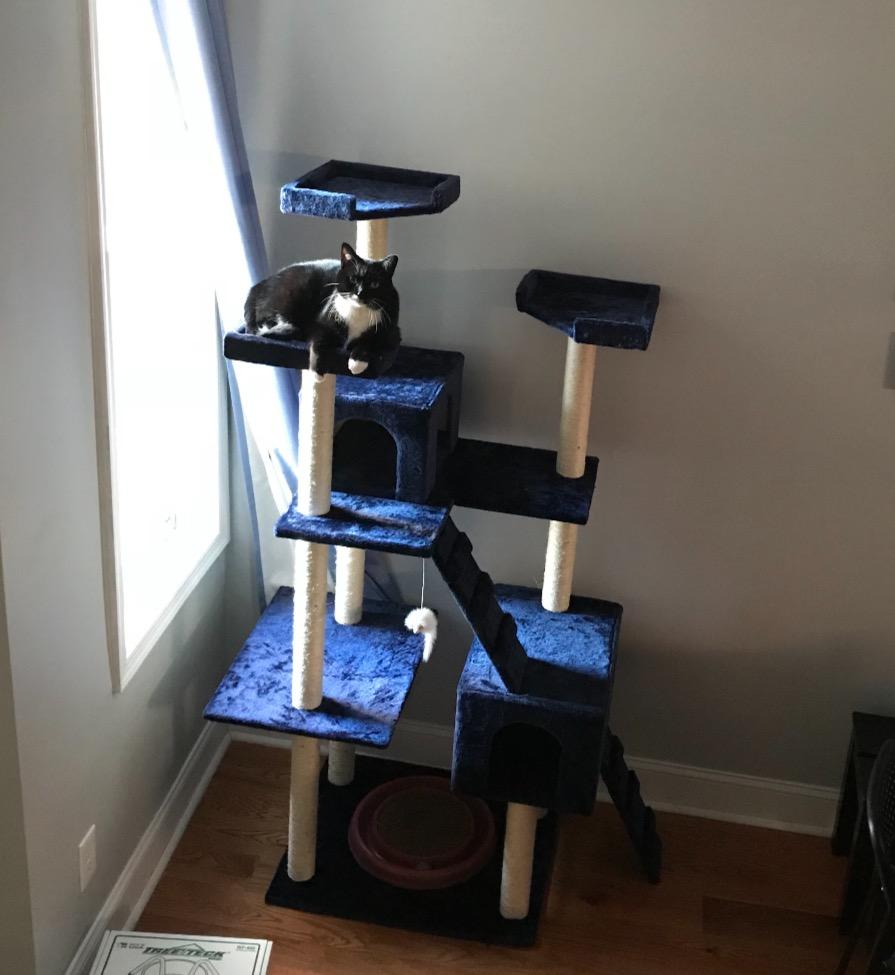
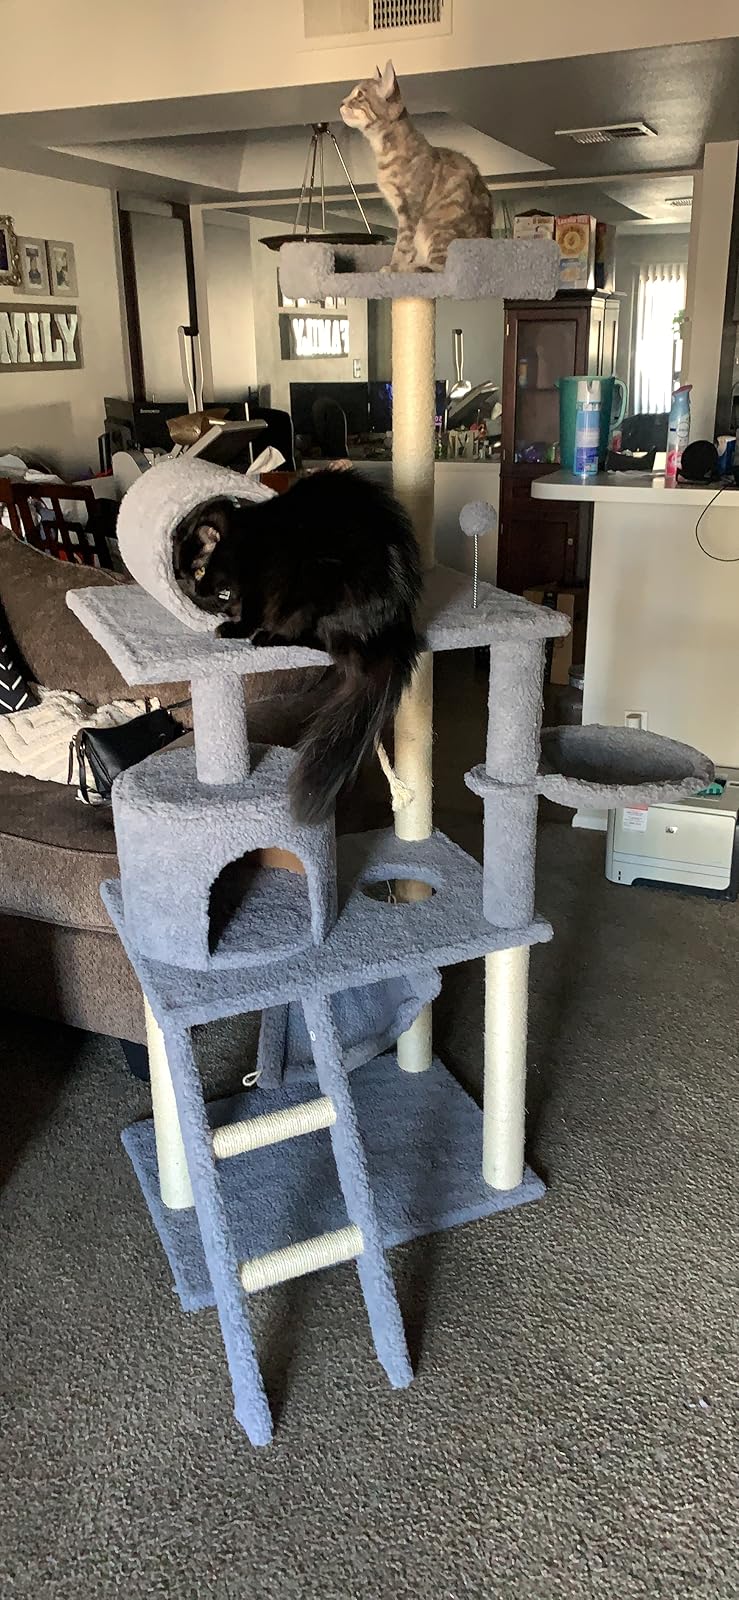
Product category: items_cat tree
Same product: no